Barnenez

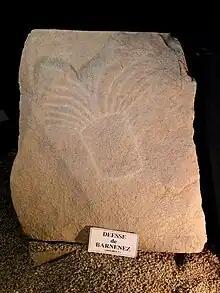
Reproduction of the "Dolmen Goddess" of Barnenez

Engraved symbols occur in several of the chambers and passages. They depict bows, axes, wave symbols or snakes and a repeated U-shaped sign. One of the carved slabs is in secondary use; it was originally part of a different structure, an interesting parallel to the situation in several other such monuments, including Gavrinis.